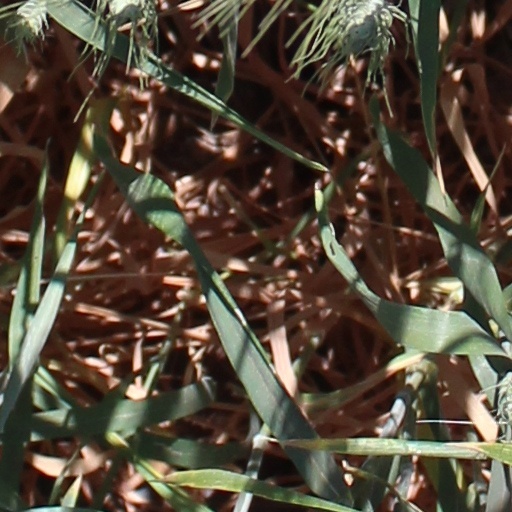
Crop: wheat